Bronislava Nijinska

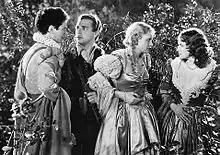
Cast of "Midsummer Night's Dream": Ross Alexander, Dick Powell, Jean Muir and Olivia de Havilland.

In 1926 Nijinska became choreographic director and principal dancer with Teatro Colón (Columbus Theater). Her active association with the Buenos Aires company would endure through 1946. Over a decade before, in 1913 the Ballets Russes had toured Buenos Aires, Montevideo, and Rio de Janeiro, but Nijinska then with child did not go. Nijinsky her brother did. In 1926 she found in Argentina "an inexperienced but enthusiastic group of dancers," thirty in number, in a ballet organization newly founded by Adolph Bolm.